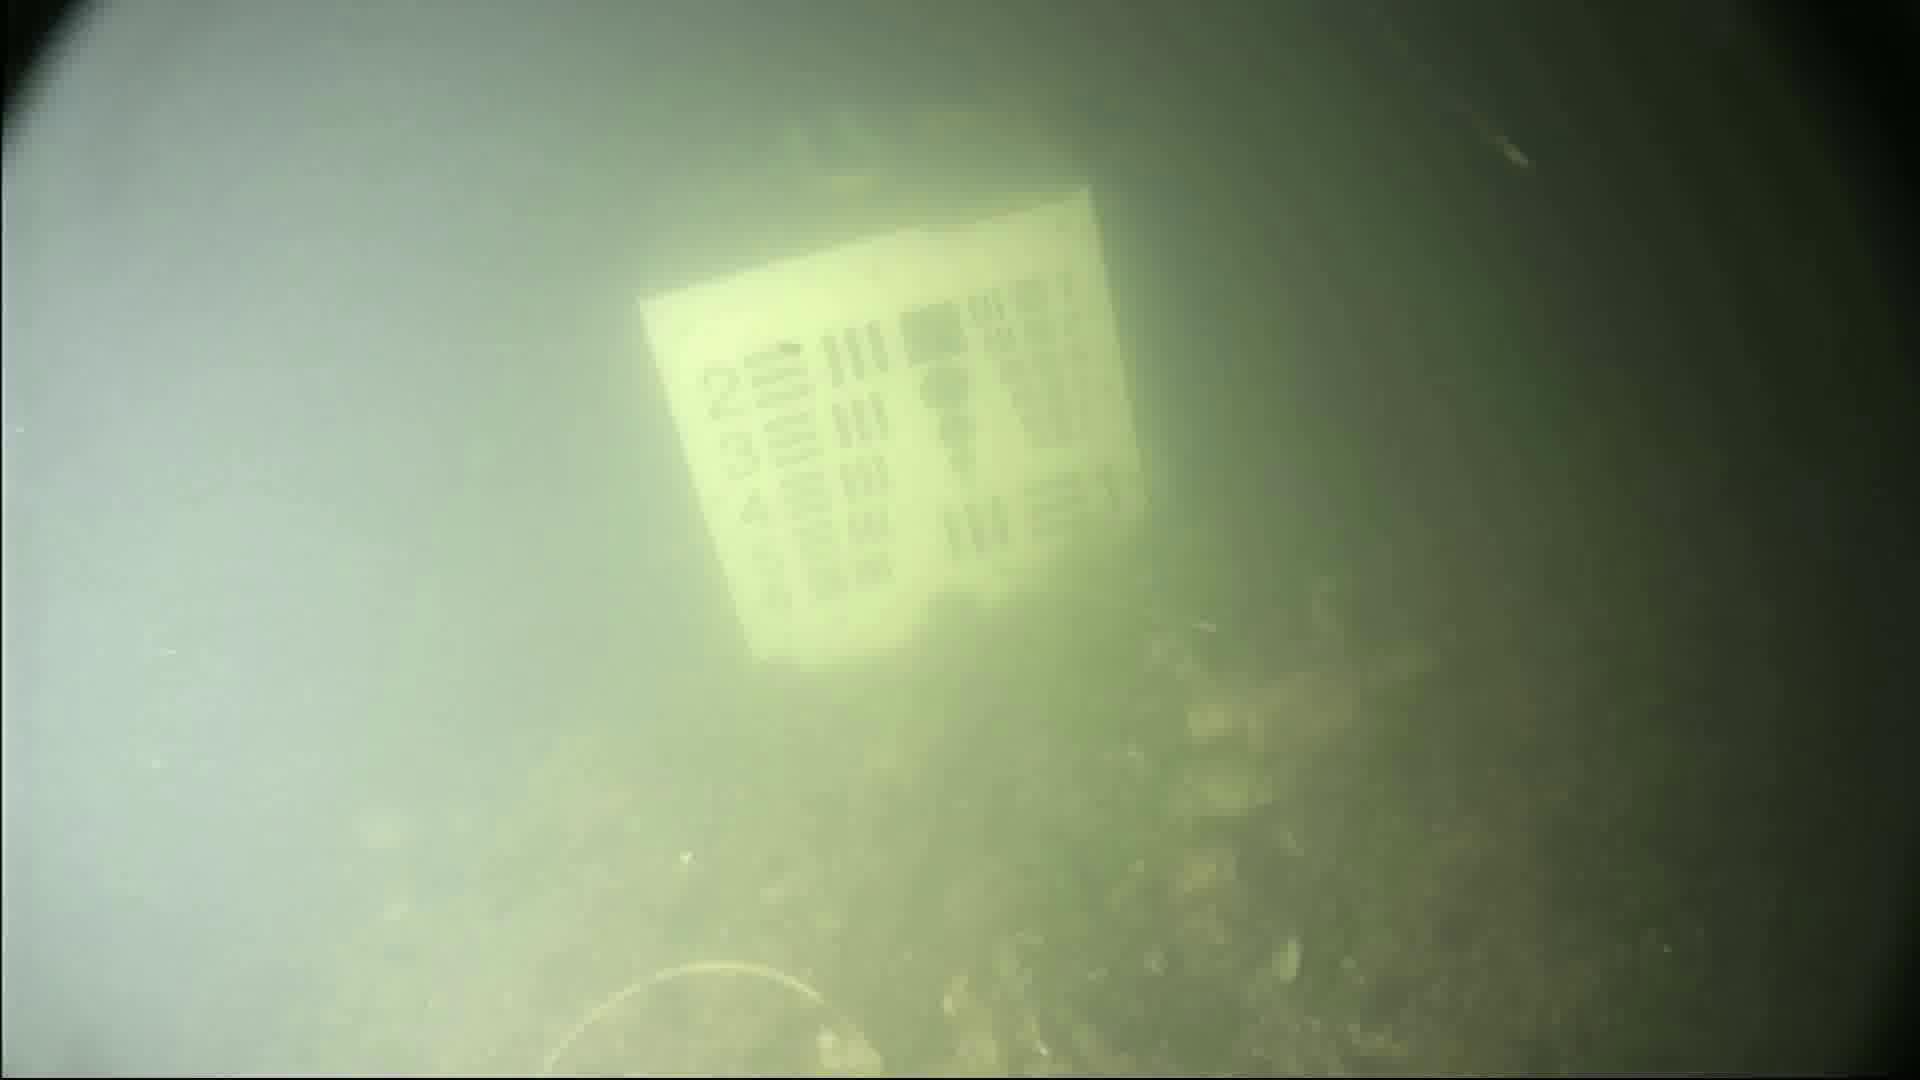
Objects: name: crab